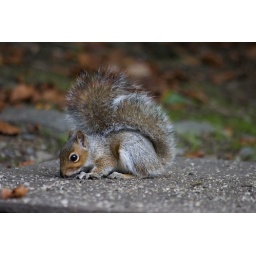
This squirrel was filling his face full of seeds from the bird feeder above him :)